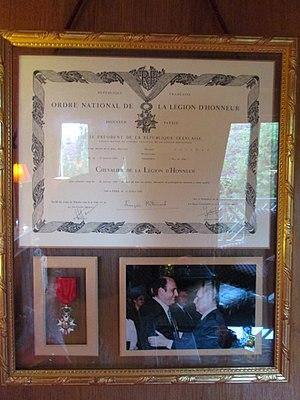
Certificat de Chevalier de la Légion d'Honneur de Bernard Loiseau, au restaurant Relais Bernard Loiseau à Saulieu
Bernard Loiseau, né le 13 janvier 1951 à Chamalières et mort le 24 février 2003 à Saulieu, est un chef cuisinier et restaurateur français du restaurant gastronomique Relais Bernard Loiseau, à Saulieu. Avec ses trois étoiles au Guide Michelin, et 19,5/20 au Gault et Millau, il est un des cuisiniers français les plus médiatiques des années 1980 et années 1990.